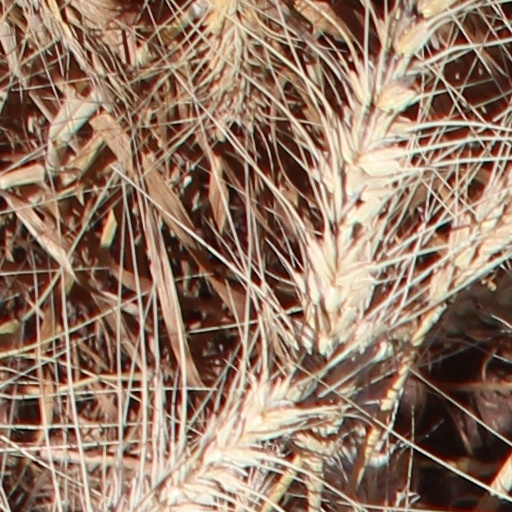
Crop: wheat